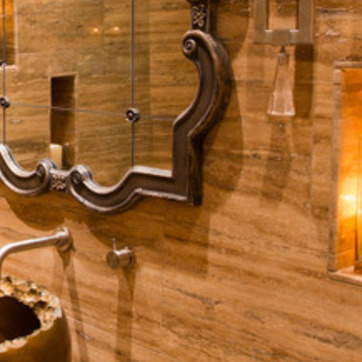
Material: metal